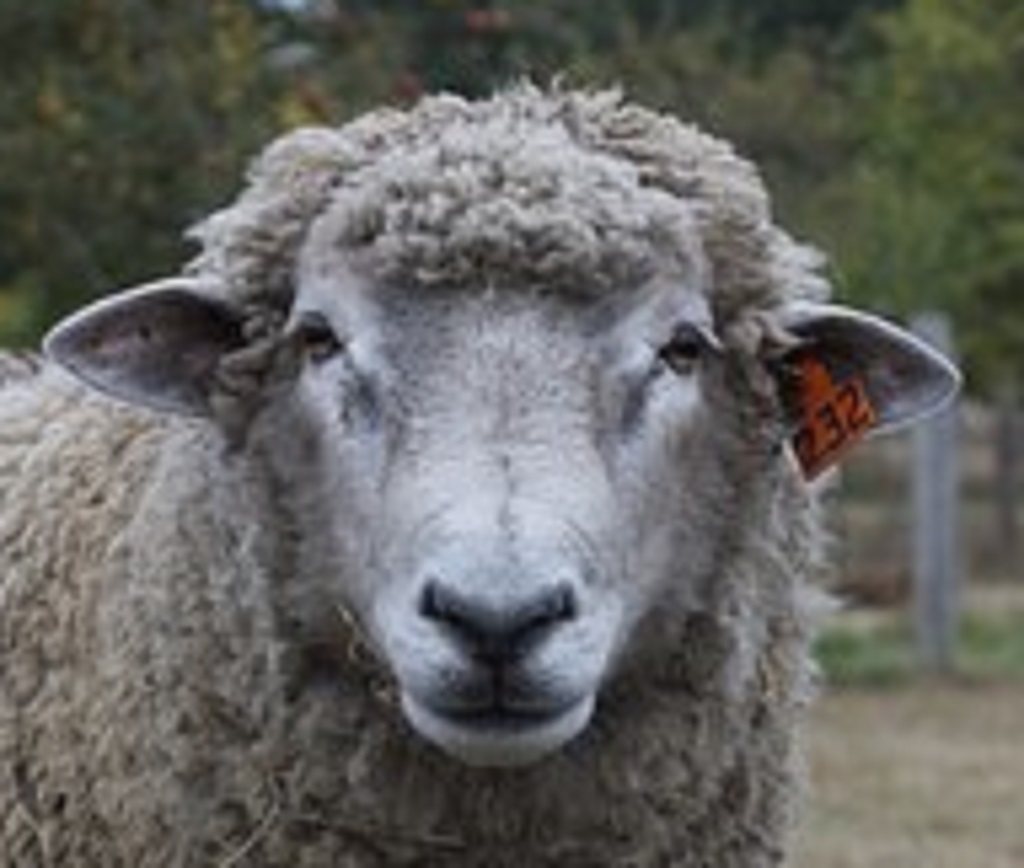
Label: no pain